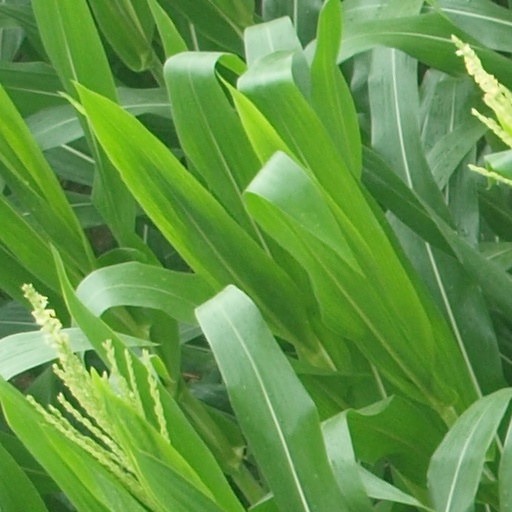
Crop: maize; corn